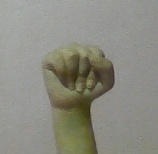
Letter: saad